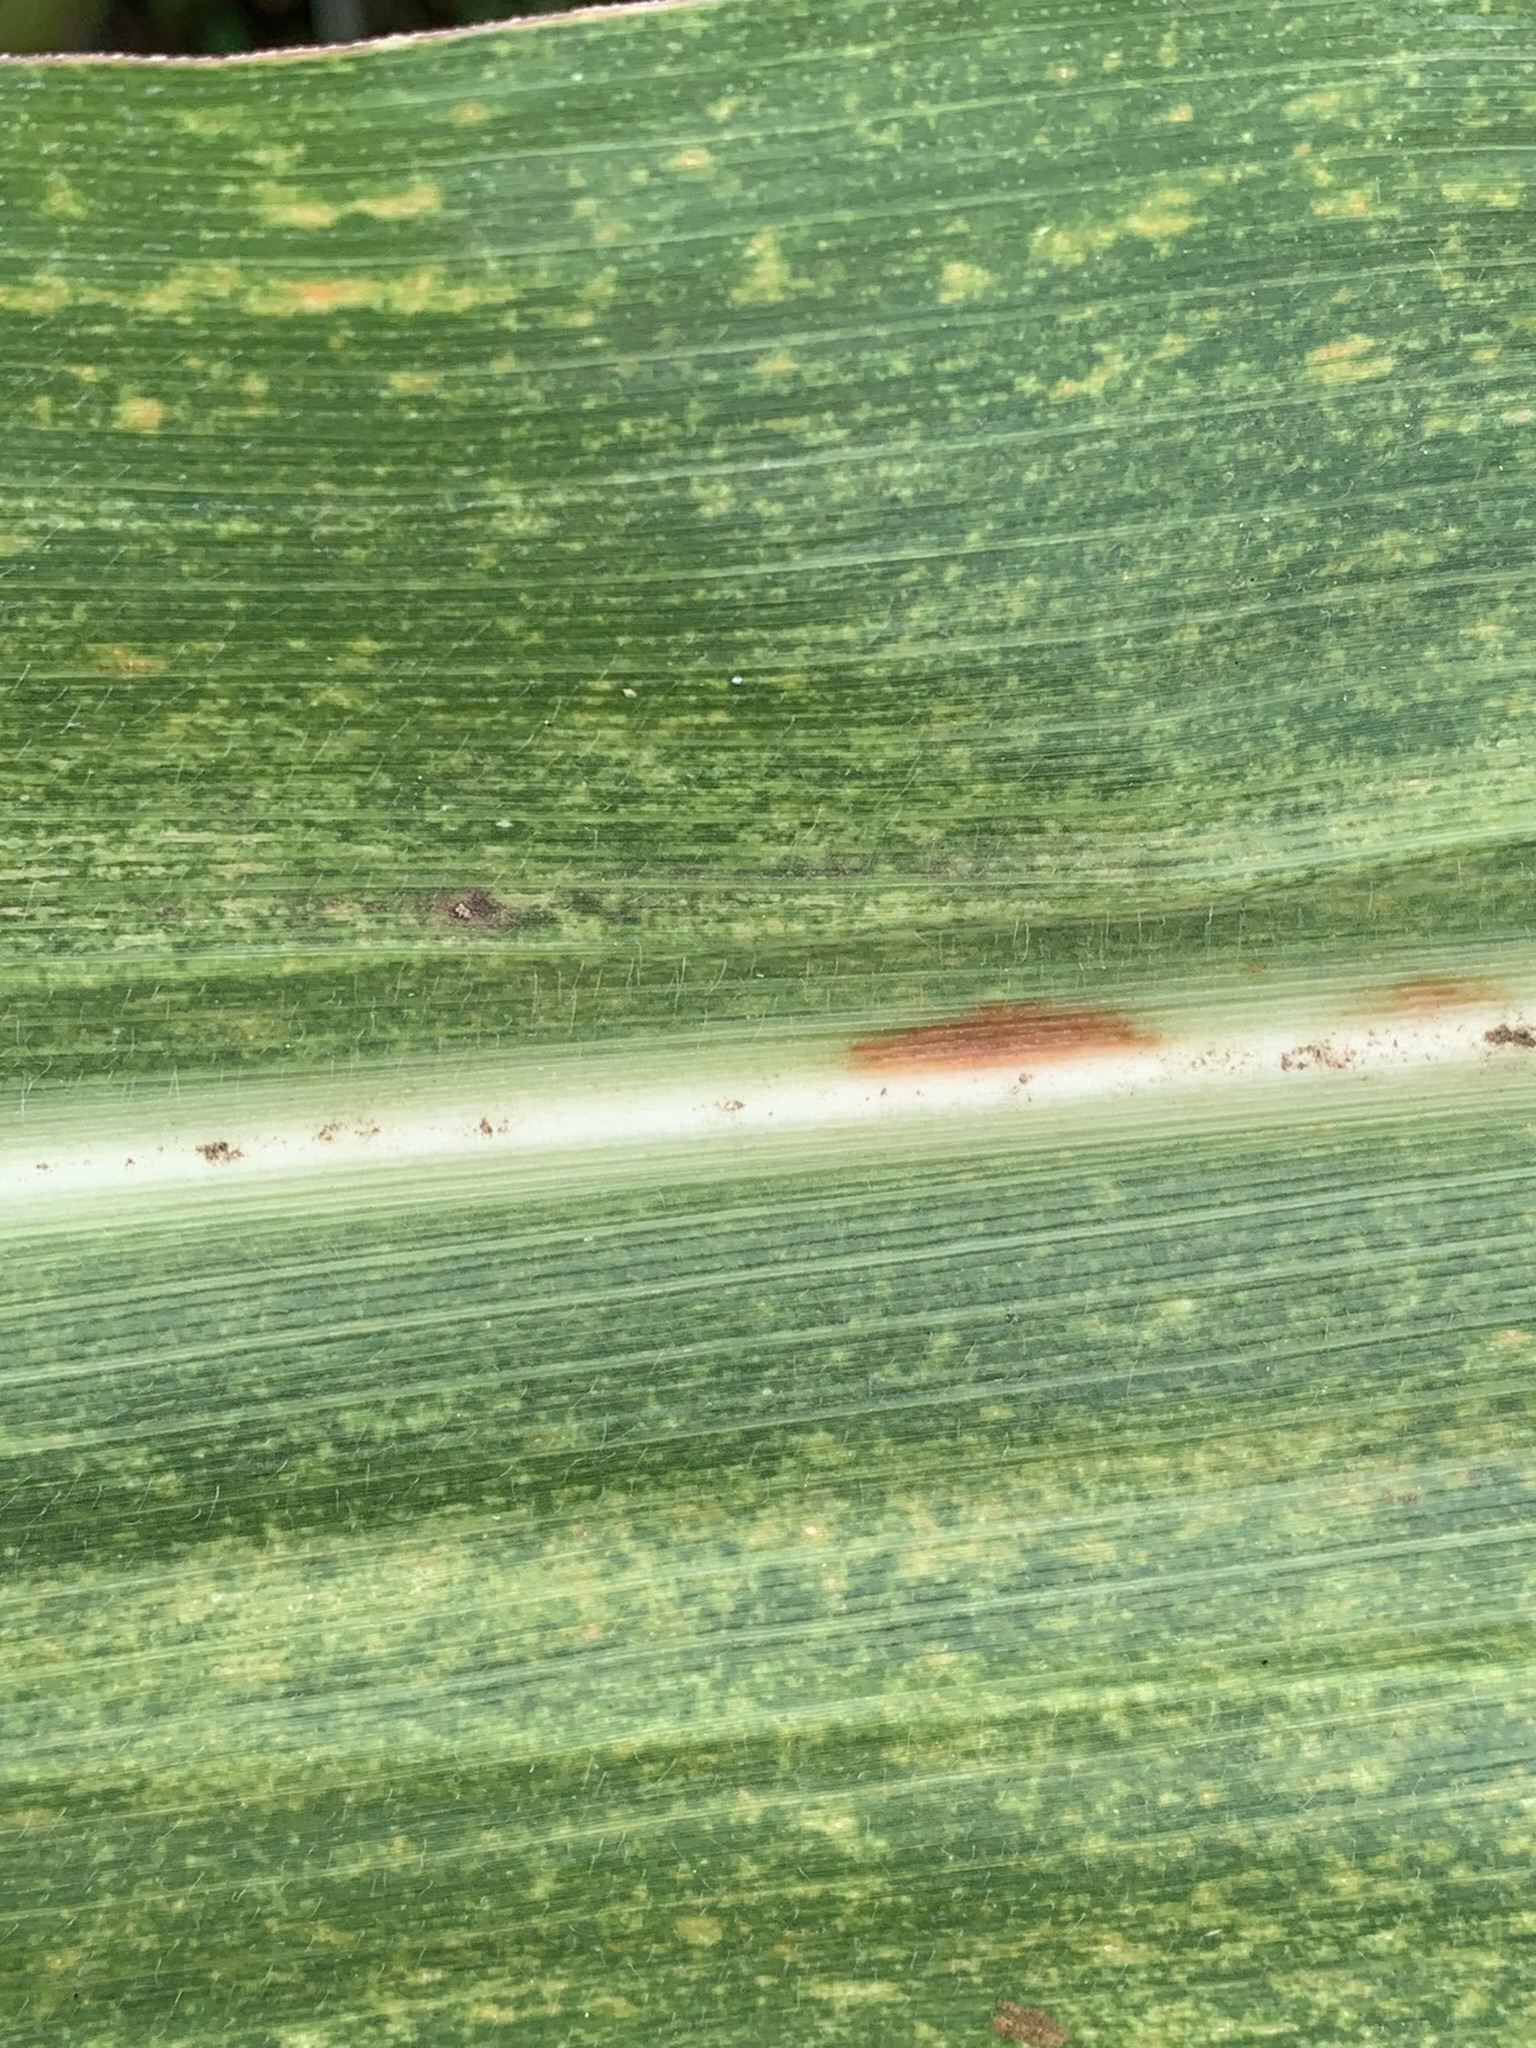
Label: MLN